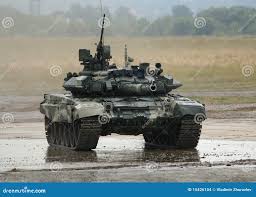
Label: T-90